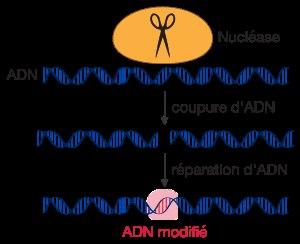
L'édition génomique ou modification localisée de séquence génomique regroupe un ensemble de techniques de manipulation du génome visant à la modification du matériel génétique. Ces techniques sont plus précises et ciblées que les techniques OGM historiques qui voient ces organismes transformés par transgenèse qui introduit des modifications génétiques au niveau d'un site « au hasard » dans le génome.